Batavia Cemetery

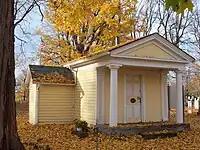
A one-story yellow wooden building with a pointed roof held up by columns at the front and a small addition on the left in a cemetery. In the front is a wooden door with "1823" on it. It is autumn, and the ground and roof are covered with yellow fallen leaves. A tree with yellow leaves and an American flag are visible in the background

Along that road in the center of the cemetery is the only building, a small one-story one-bay maintenance shed, originally built as a bank and moved to the cemetery later. It is a Greek Revival structure with paired Doric columns and pilasters at the corners supporting a pedimented roof. The north (front) elevation is sided in clapboard; the others have flushboard. There is a small closet size wing on the east. A six-paneled wooden door in the middle of the front is the only entrance; there are no windows. It is considered a contributing property to the listing on the National Register.